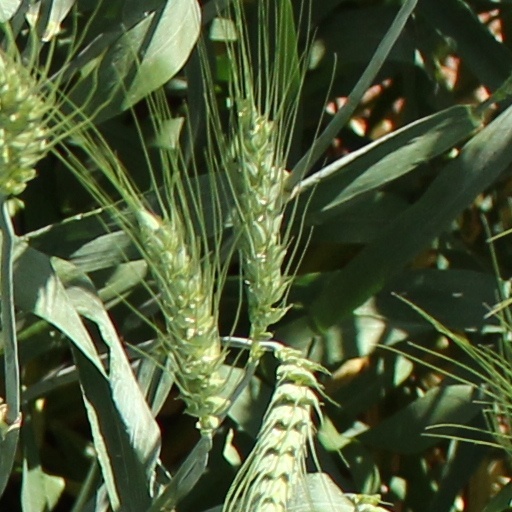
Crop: wheat